Characters of Shakespear's Plays

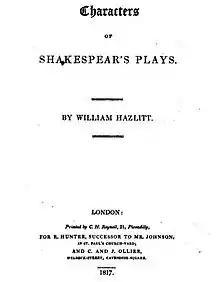
Title page of "Characters of Shakespear's Plays" 1st edition

Characters of Shakespear's Plays is an 1817 book of criticism of Shakespeare's plays, written by early nineteenth century English essayist and literary critic William Hazlitt. Composed in reaction to the neoclassical approach to Shakespeare's plays typified by Samuel Johnson, it was among the first English-language studies of Shakespeare's plays to follow the manner of German critic August Wilhelm Schlegel, and, with the work of Samuel Taylor Coleridge, paved the way for the increased appreciation of Shakespeare's genius that was characteristic of later nineteenth-century criticism. It was also the first book to cover all of Shakespeare's plays, intended as a guide for the general reader.